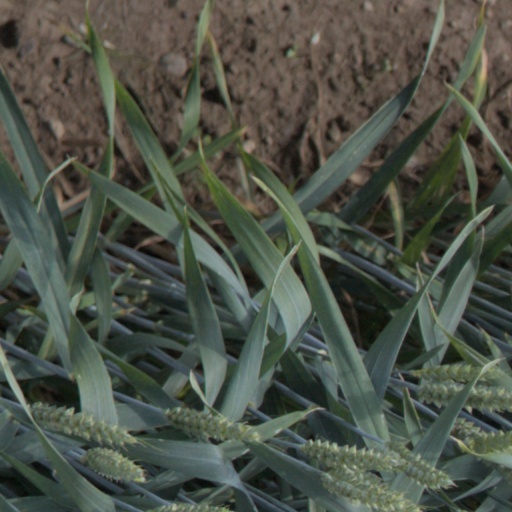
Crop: wheat